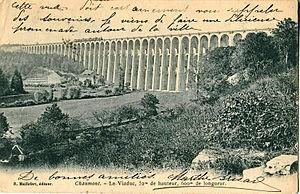
Carte postale ancienne éditée par R. Maillefert :CHAUMONT - Le Viaduc, 52 m. de hauteur, 600 m. de longueur
Le viaduc de Chaumont est un pont ferroviaire de la ligne de Paris-Est à Mulhouse-Ville, situé à Chaumont en Haute-Marne ; il surplombe la vallée de la Suize. Une voie piétonne est aménagée au premier niveau.